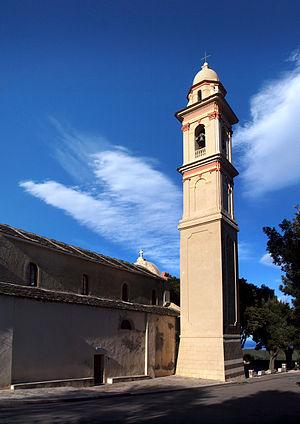
Sisco, Cap Corse (Corse) - Clocher de l'église Saint-Martin à Poggio
Sisco est une commune française située dans la circonscription départementale de la Haute-Corse et le territoire de la collectivité de Corse. Elle appartient à l'ancienne piève de Brando, dans le Cap Corse.